The Detectives (1959 TV series)

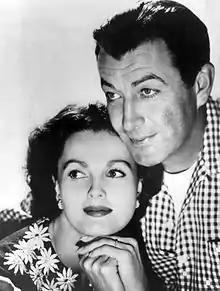
Robert Taylor as Capt. Matt Holbrook and wife Ursula Thiess as Lisa Bonay in "The Detectives"

The Detectives (also known as The Detectives Starring Robert Taylor, Captain of Detectives, and Robert Taylor's Detectives) is an American crime drama series which ran on ABC during its first two seasons (sponsored by Procter & Gamble), and on NBC during its third and final season. The series, starring motion picture star Robert Taylor, was produced by Four Star Television in association with Levy-Gardner-Laven Productions.